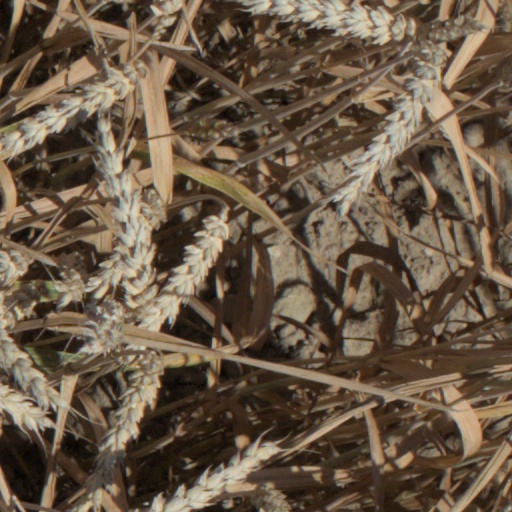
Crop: wheat